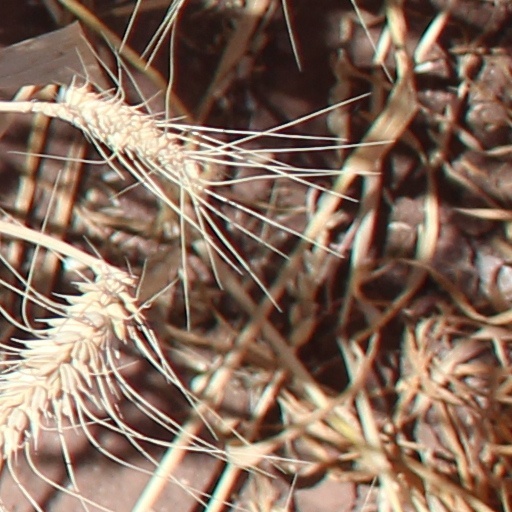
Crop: wheat